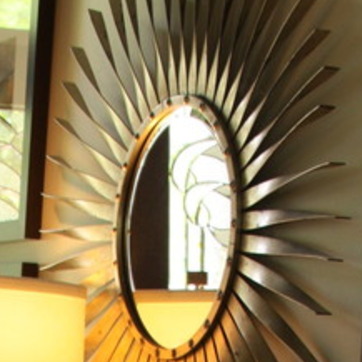
Material: mirror